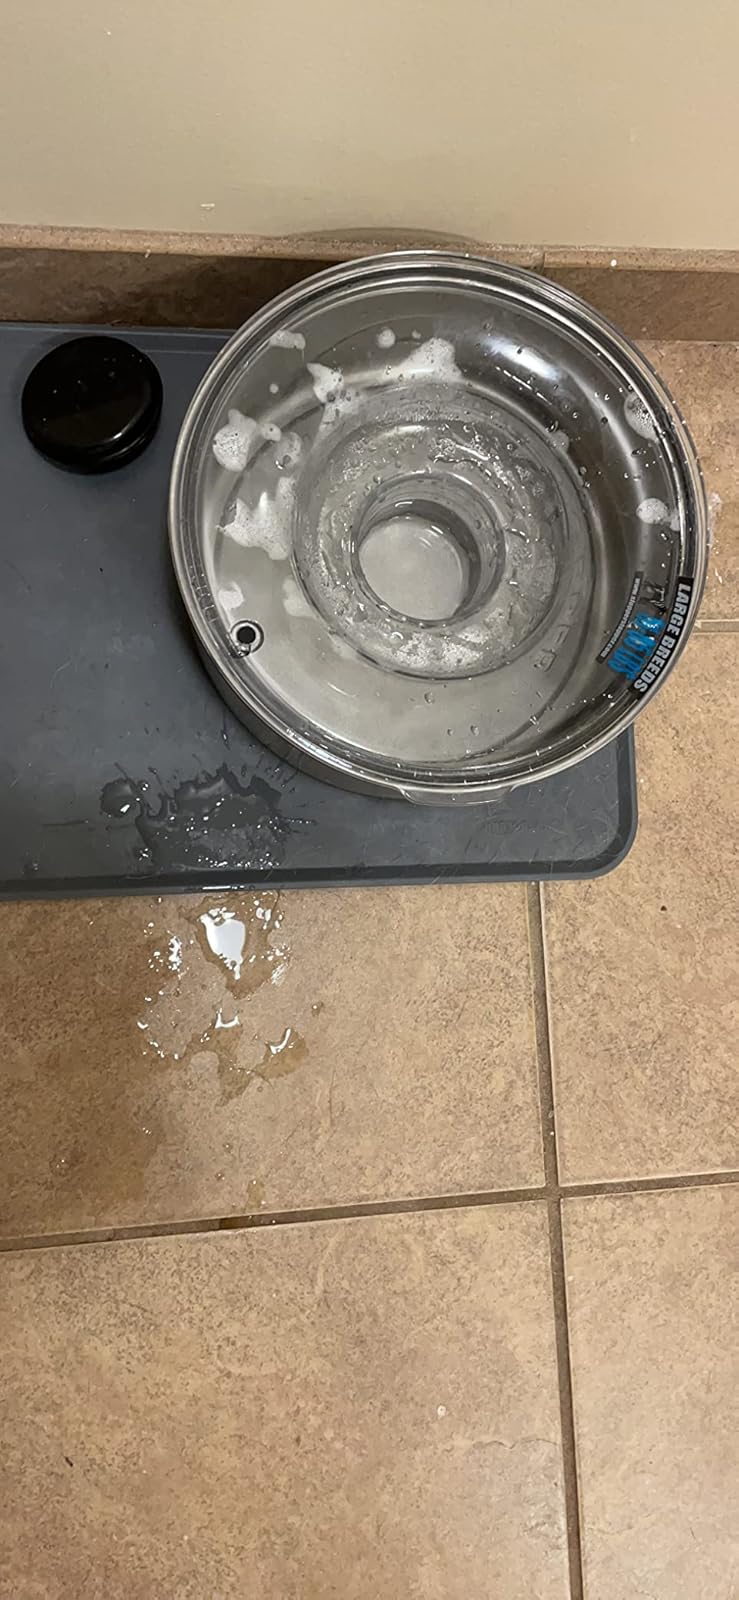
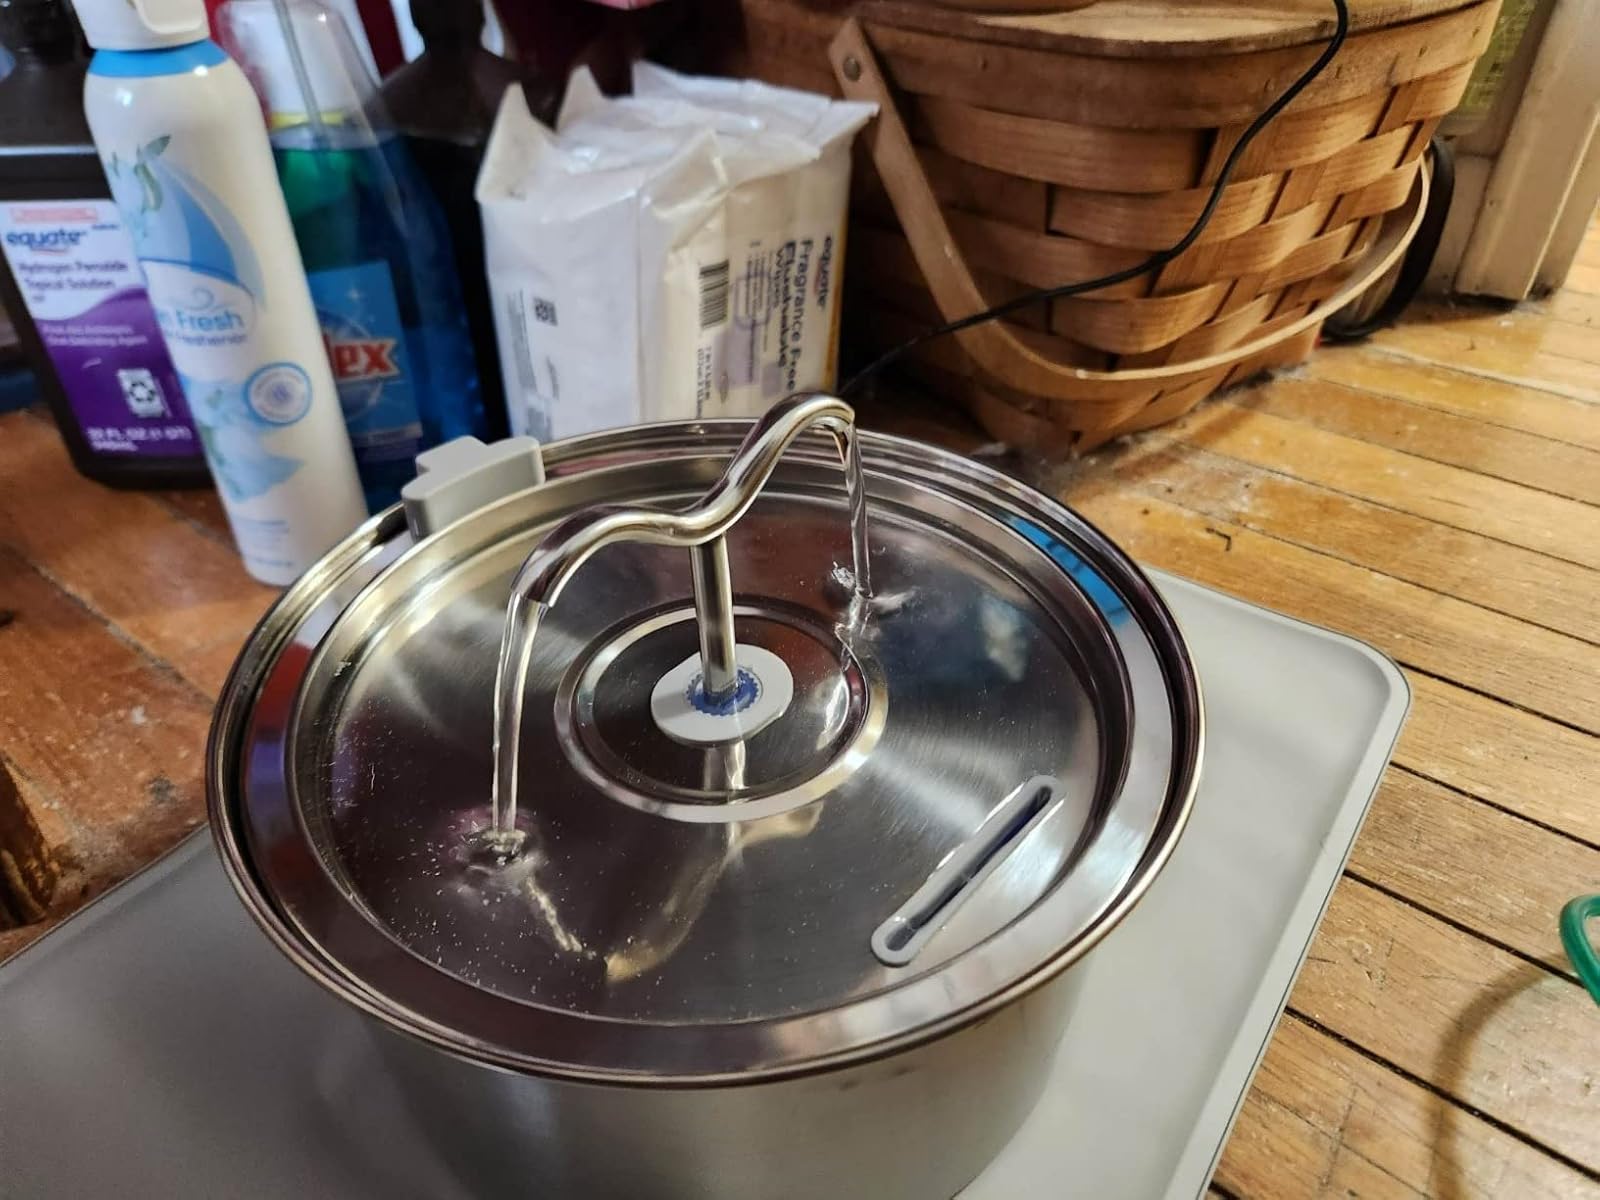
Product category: items_bowl
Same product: no